Nicholas of Tolentino

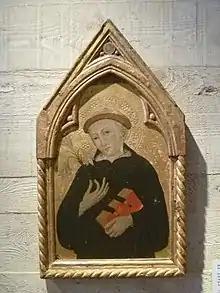
Nicholas of Tolentino by Master of Narni; early 15th century

Nicholas was canonized by Pope Eugene IV (also an Augustinian) on June 5, 1446. He was the first Augustinian friar to be canonized. At his canonization, Nicholas was credited with three hundred miracles, including three resurrections.